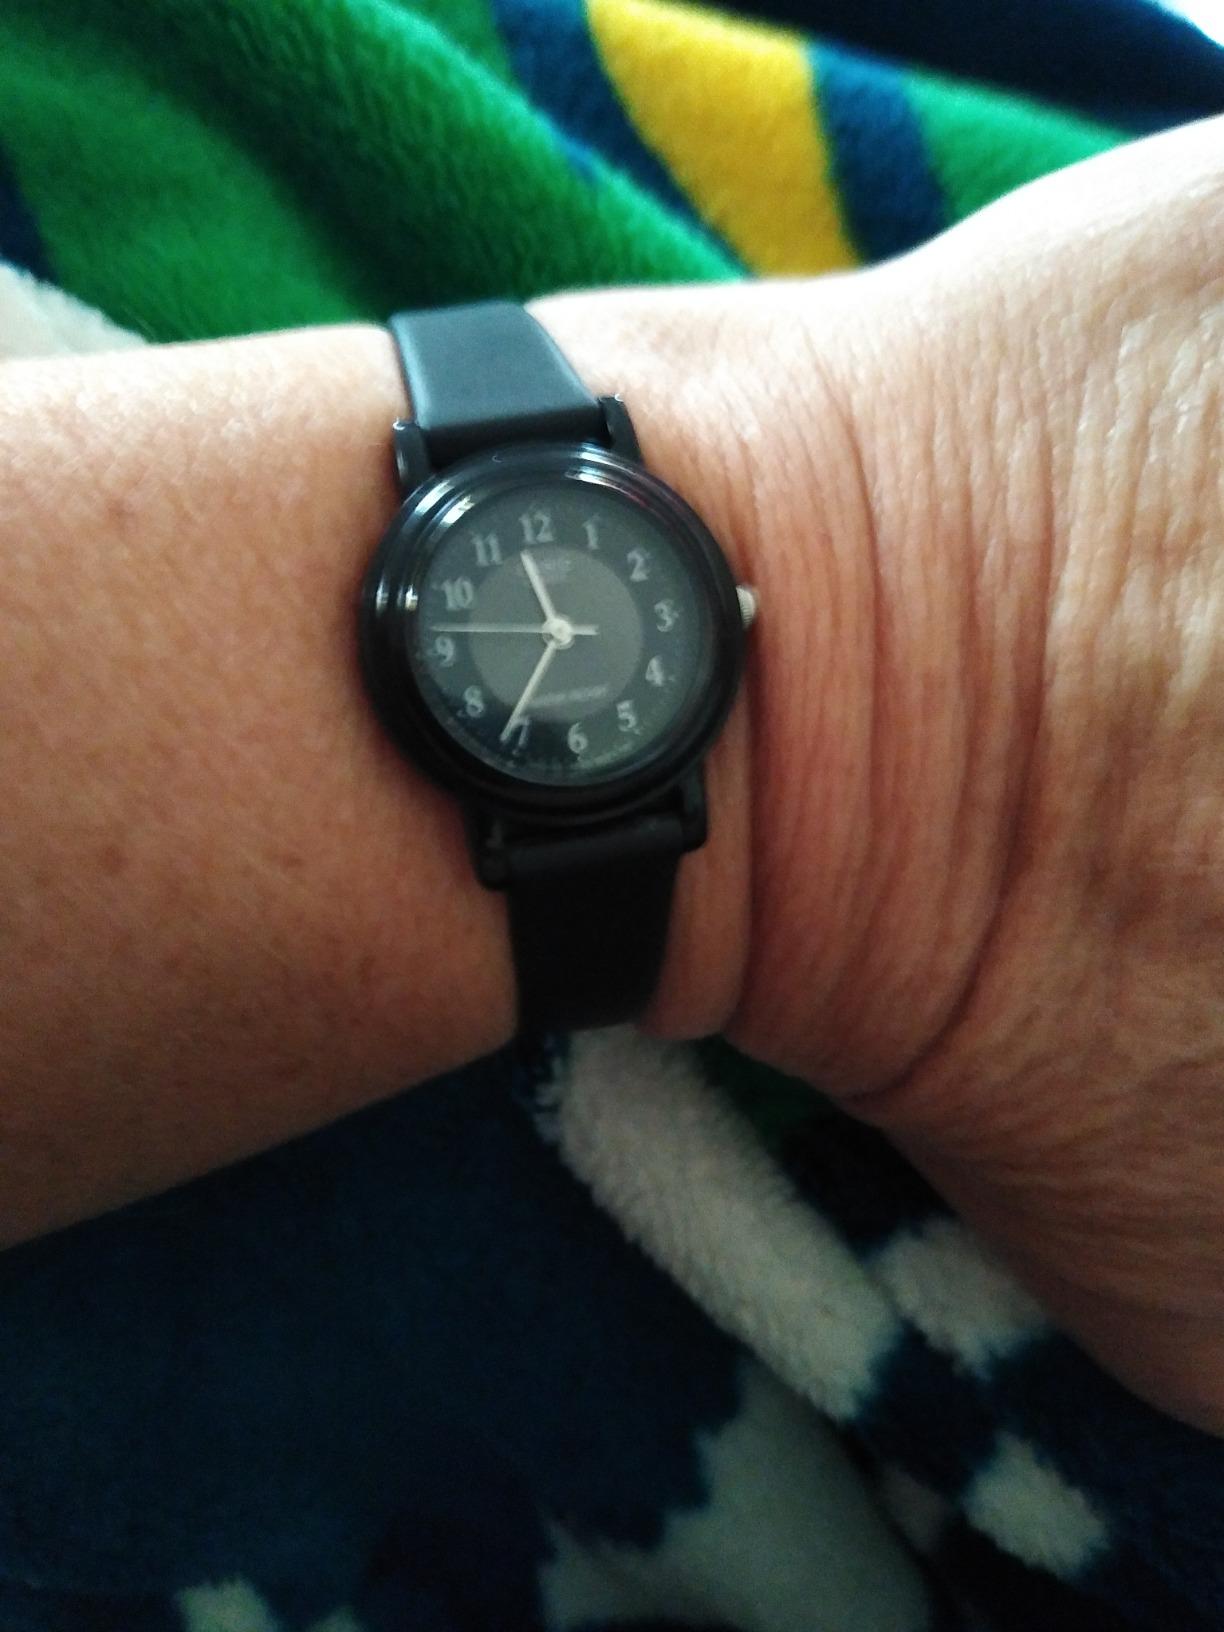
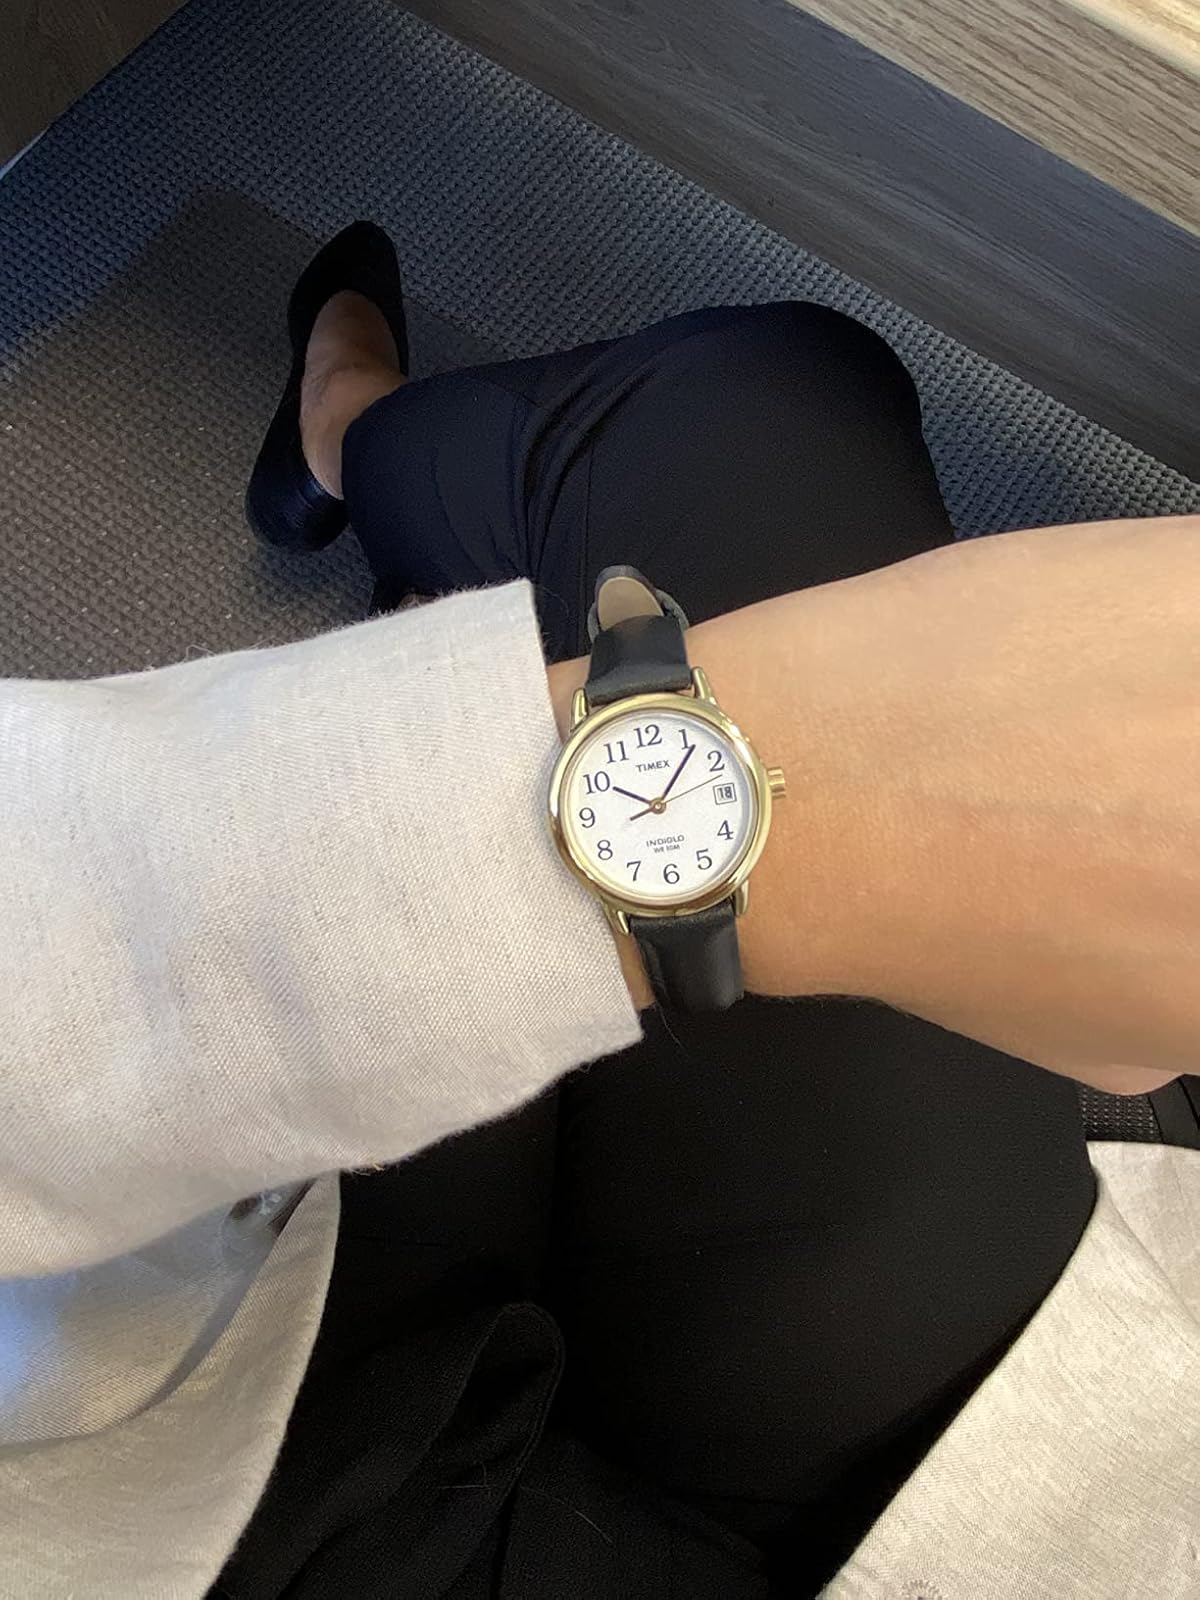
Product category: accessories_watch
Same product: no